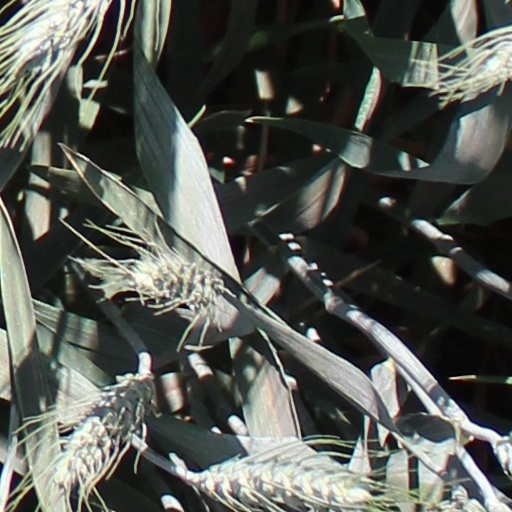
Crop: wheat